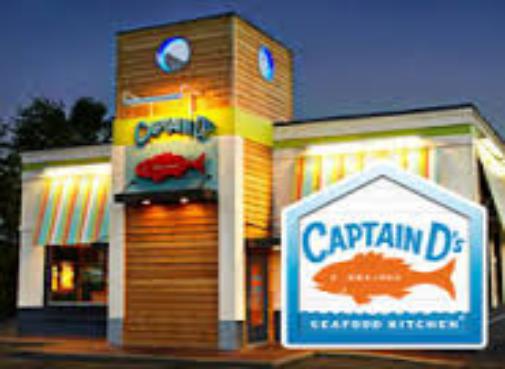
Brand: Captain D's
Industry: Food